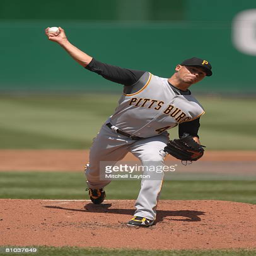
baseball starting pitcher pitches during a baseball game against sports team